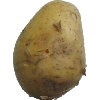
Label: Potato White 1